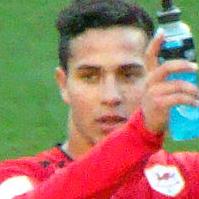
Age: 18